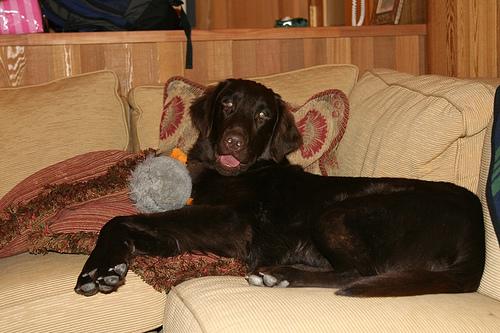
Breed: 206-n000047-flat_coated_retriever